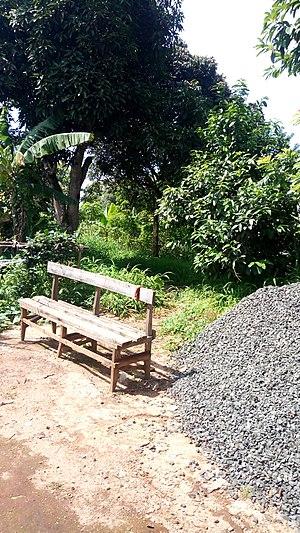
Same Joe's bushes mile 7 mankon, Bamenda
Bamenda est une commune du Cameroun. C'est le chef-lieu de la région du Nord-Ouest et du département du Mezam. Elle a été érigée en Communauté urbaine de Bamenda en 2008. Bamenda possède un aéroport.